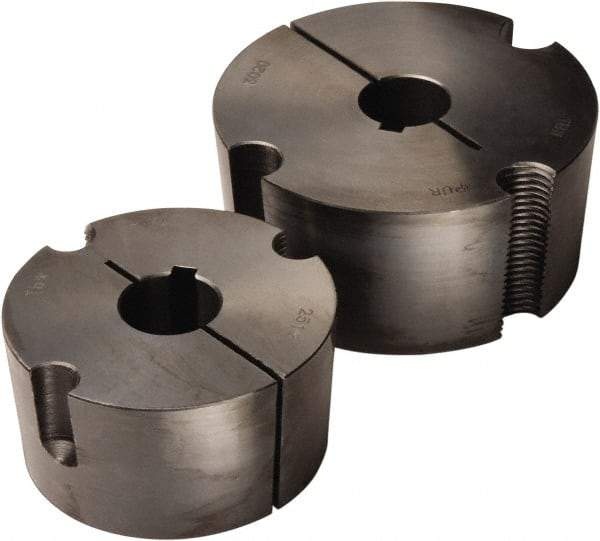
TB Wood's - 1/2" Bore, 3/8 Thread, 1/8" Wide Keyway, 1/16" Deep Keyway, Tapered Lock Sprocket Bushing - 1-7/8" Max Outside Diam
Item #: 82221441 Brand: TB Wood's Model #: TL121012 Exact Tooling IR#: 04 Product Specifications Type Tapered Lock Bore Size (Inch) 1/2 Keyway Depth (Inch) 1/16 Keyway Width (Inch) 1/8 Maximum Outside Diameter (Decimal Inch) 1.8750 Thread Size 3/8 PSC Code 3020
Brand: TB Wood's
Category: Business & Industrial > Material Handling > Lifts & Hoists > Pulleys, Blocks & Sheaves > Sheaves